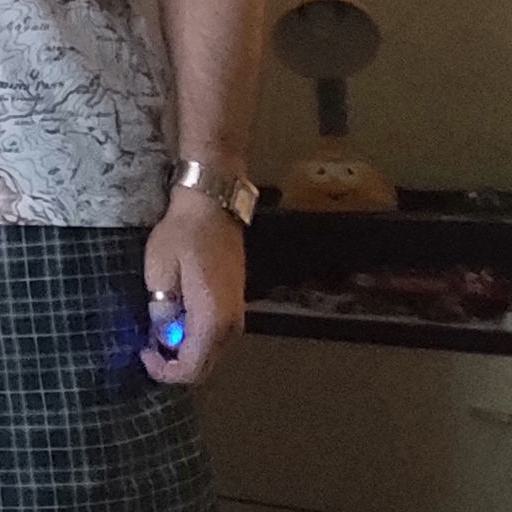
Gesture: no_gesture